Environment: real
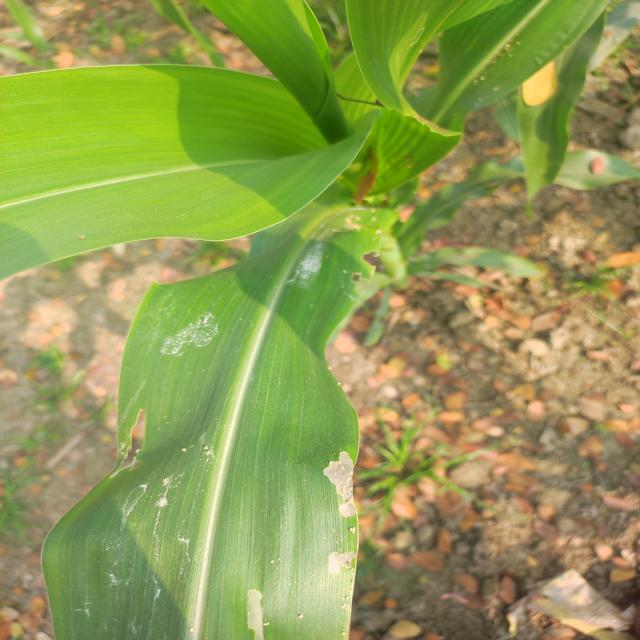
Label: fall_armyworm